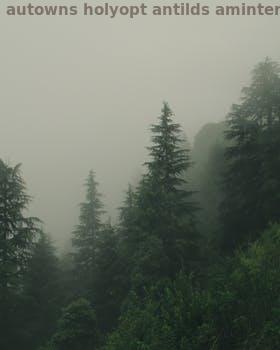
Label: Watermark